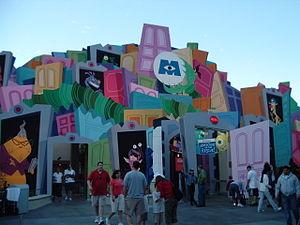
Bioscope ouvert au public le 1ᵉʳ juin.
Disney California Adventure est le second parc à thèmes du complexe Disneyland Resort à Anaheim, en Californie. Ouvert le 8 février 2001 sous le nom de Disney's California Adventure Park, il est séparé de Disneyland par une esplanade piétonne dont les guichets permettent d'acheter les billets pour les deux parcs.
Monsters, Inc. : Mike and Sulley to the Rescue! est une attraction du parc Disney California Adventure en Californie.